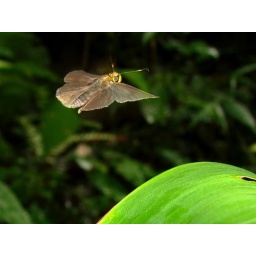
unidentified brown grass skipper in flight